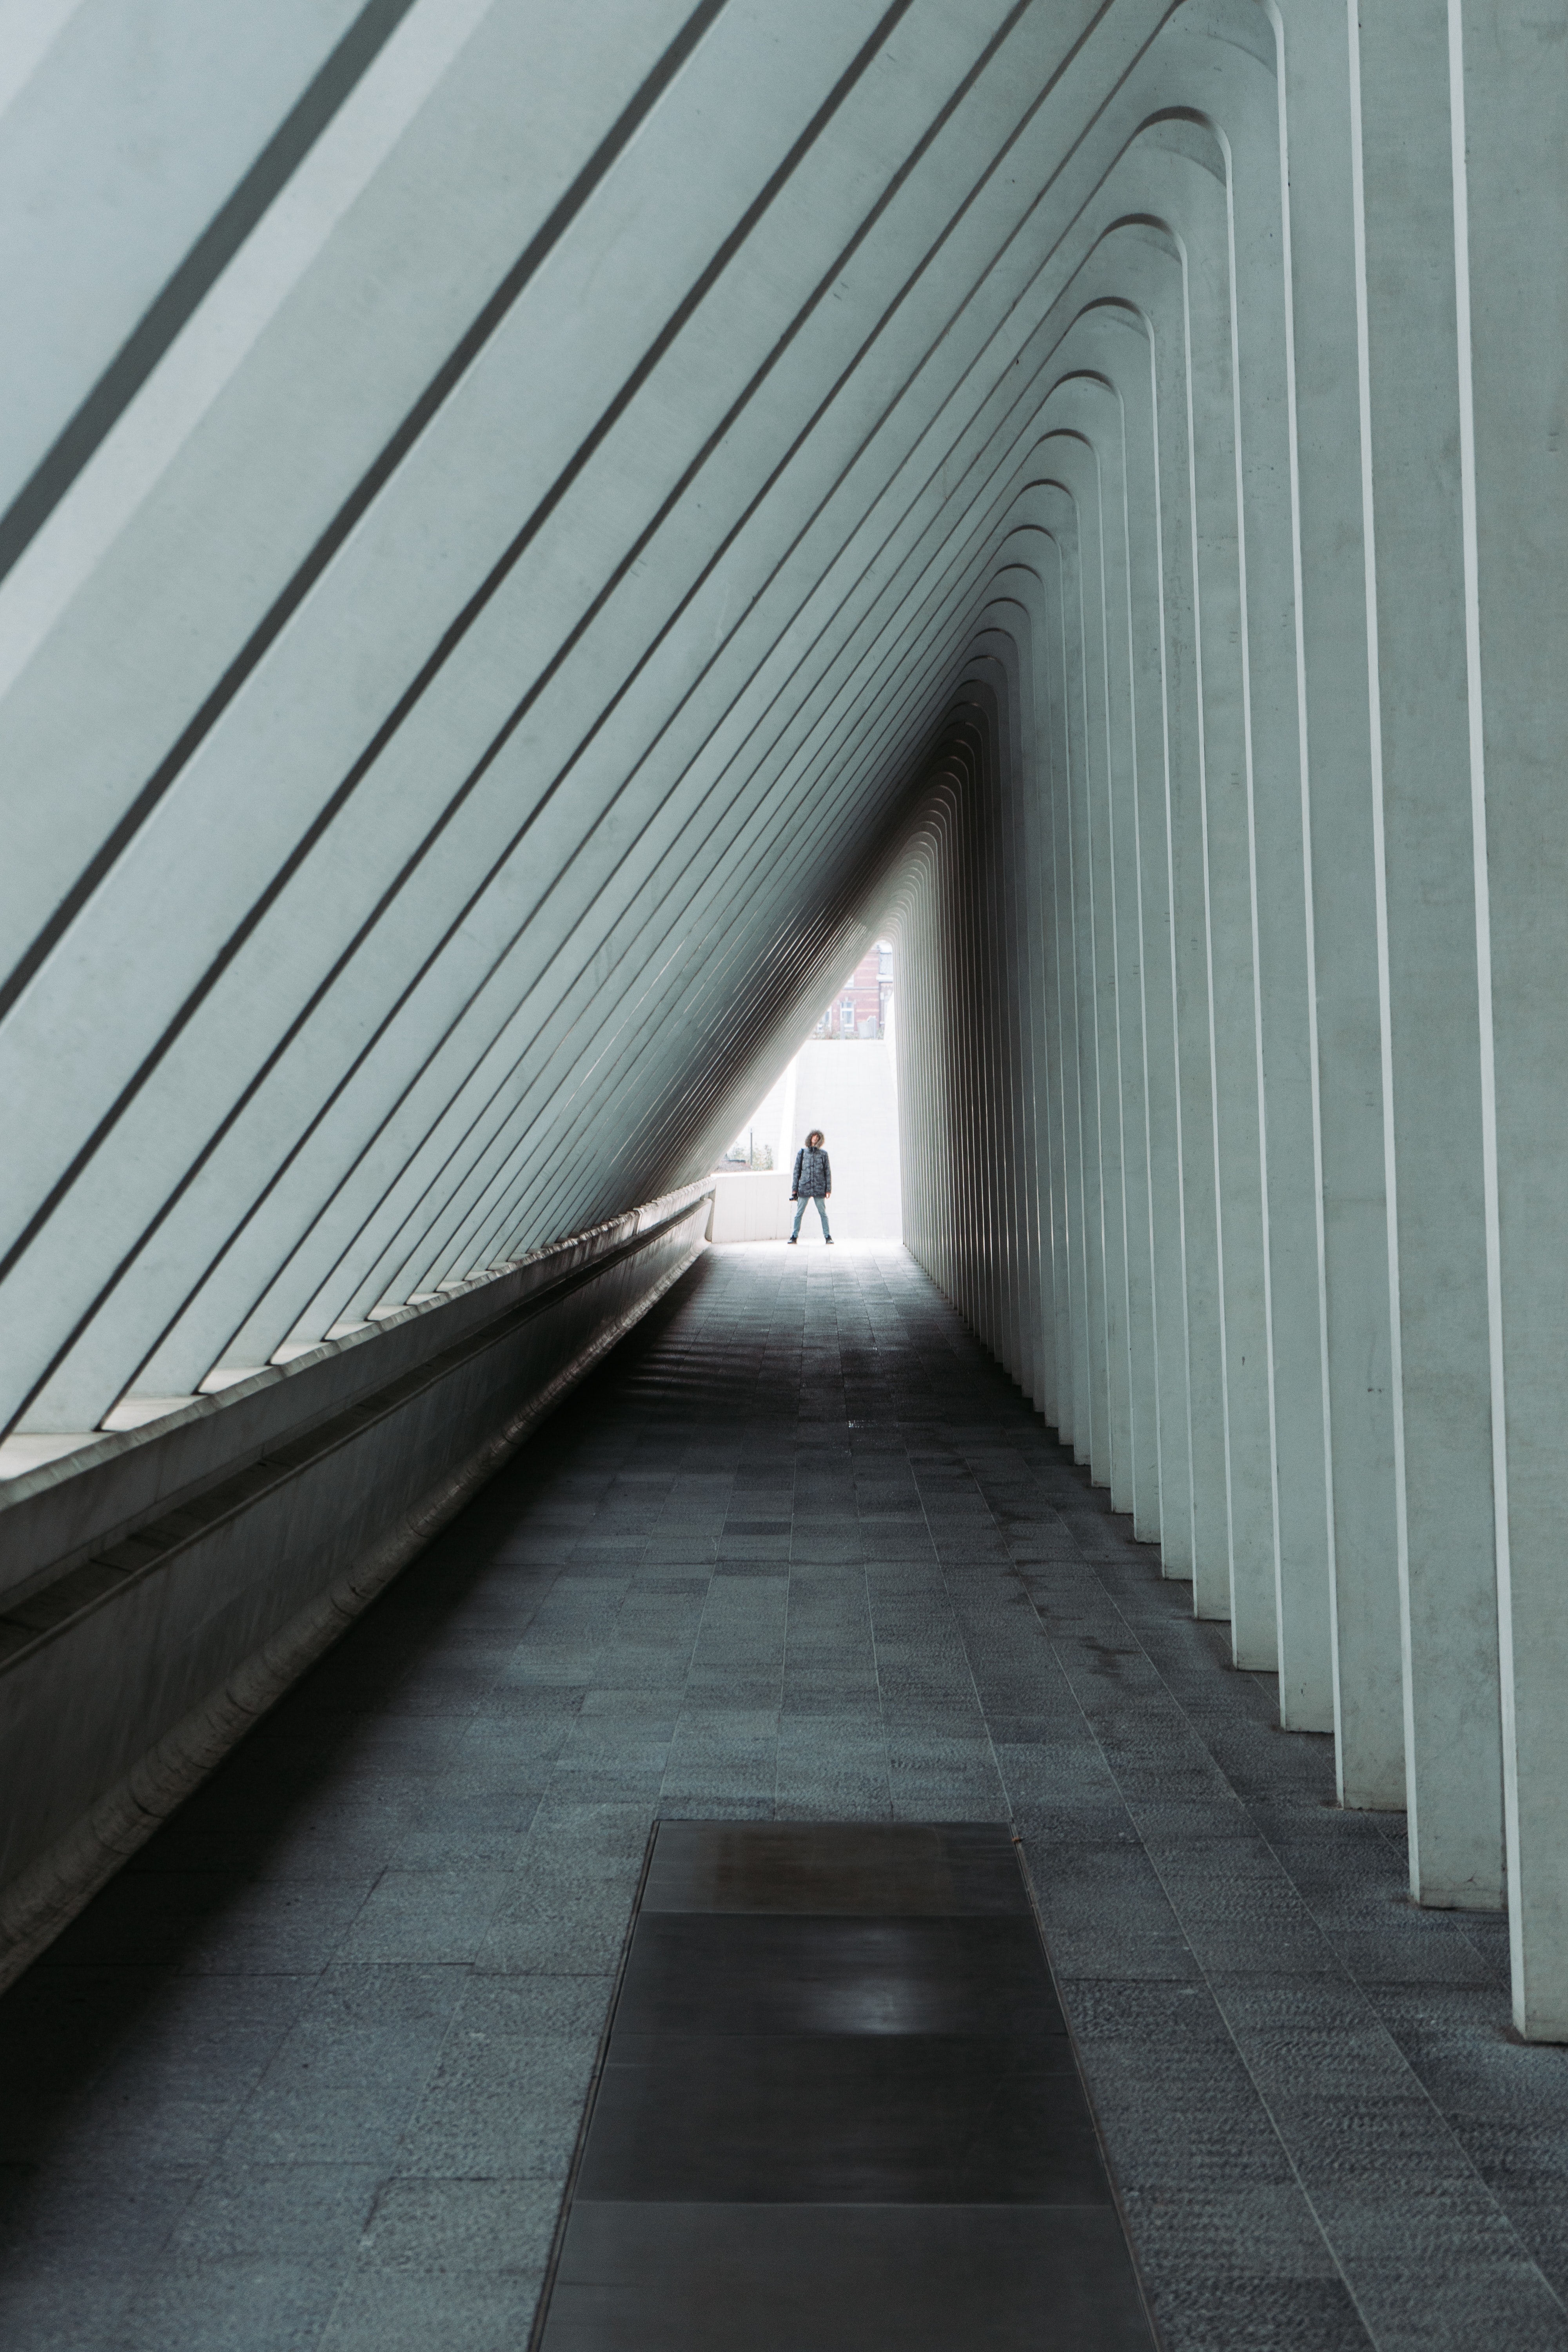
architecture, line, concrete, black and white, fixed link, daylighting, stairs, building